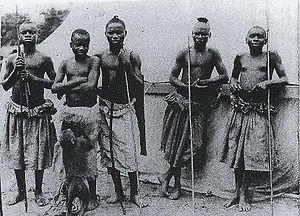
Ota Benga, né vers 1883 dans le royaume du Kongo et mort le 20 mars 1916 à Lynchburg, est un Pygmée congolais du peuple des Mbuti qui a été notamment exposé au zoo du Bronx de New York en 1906.